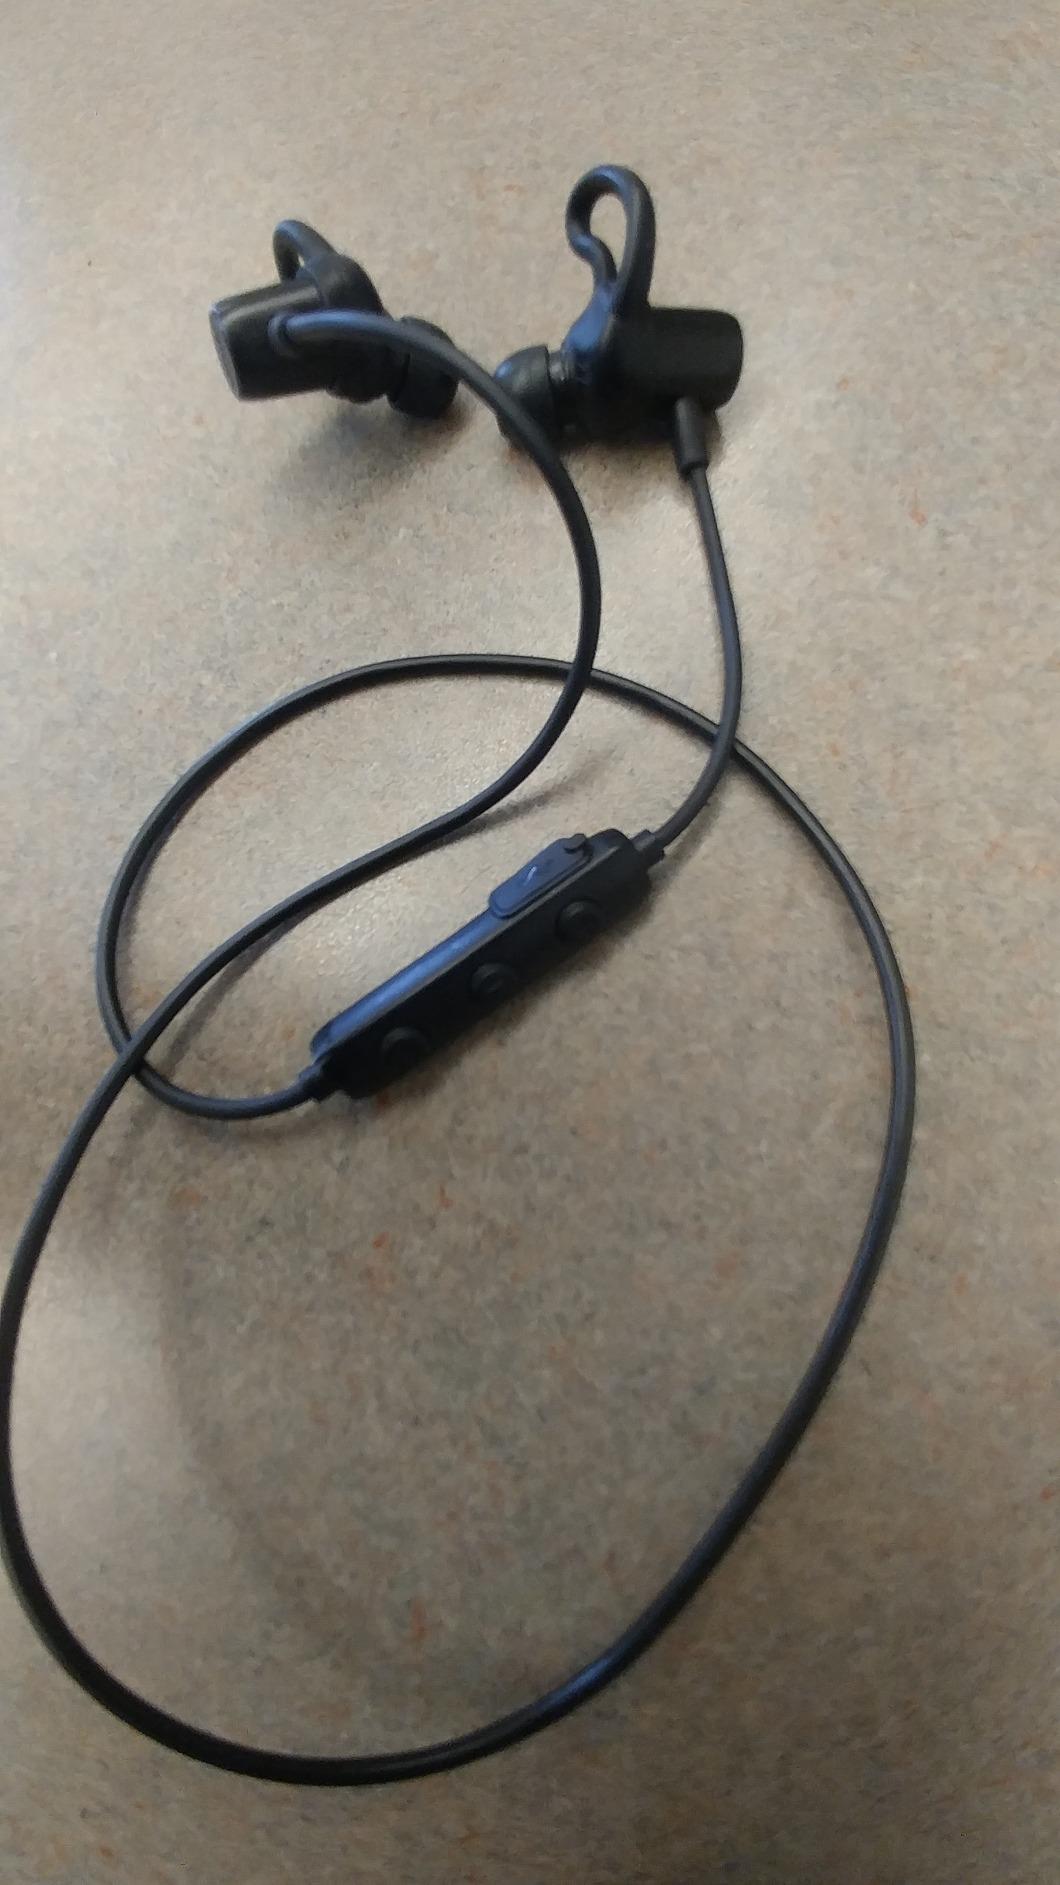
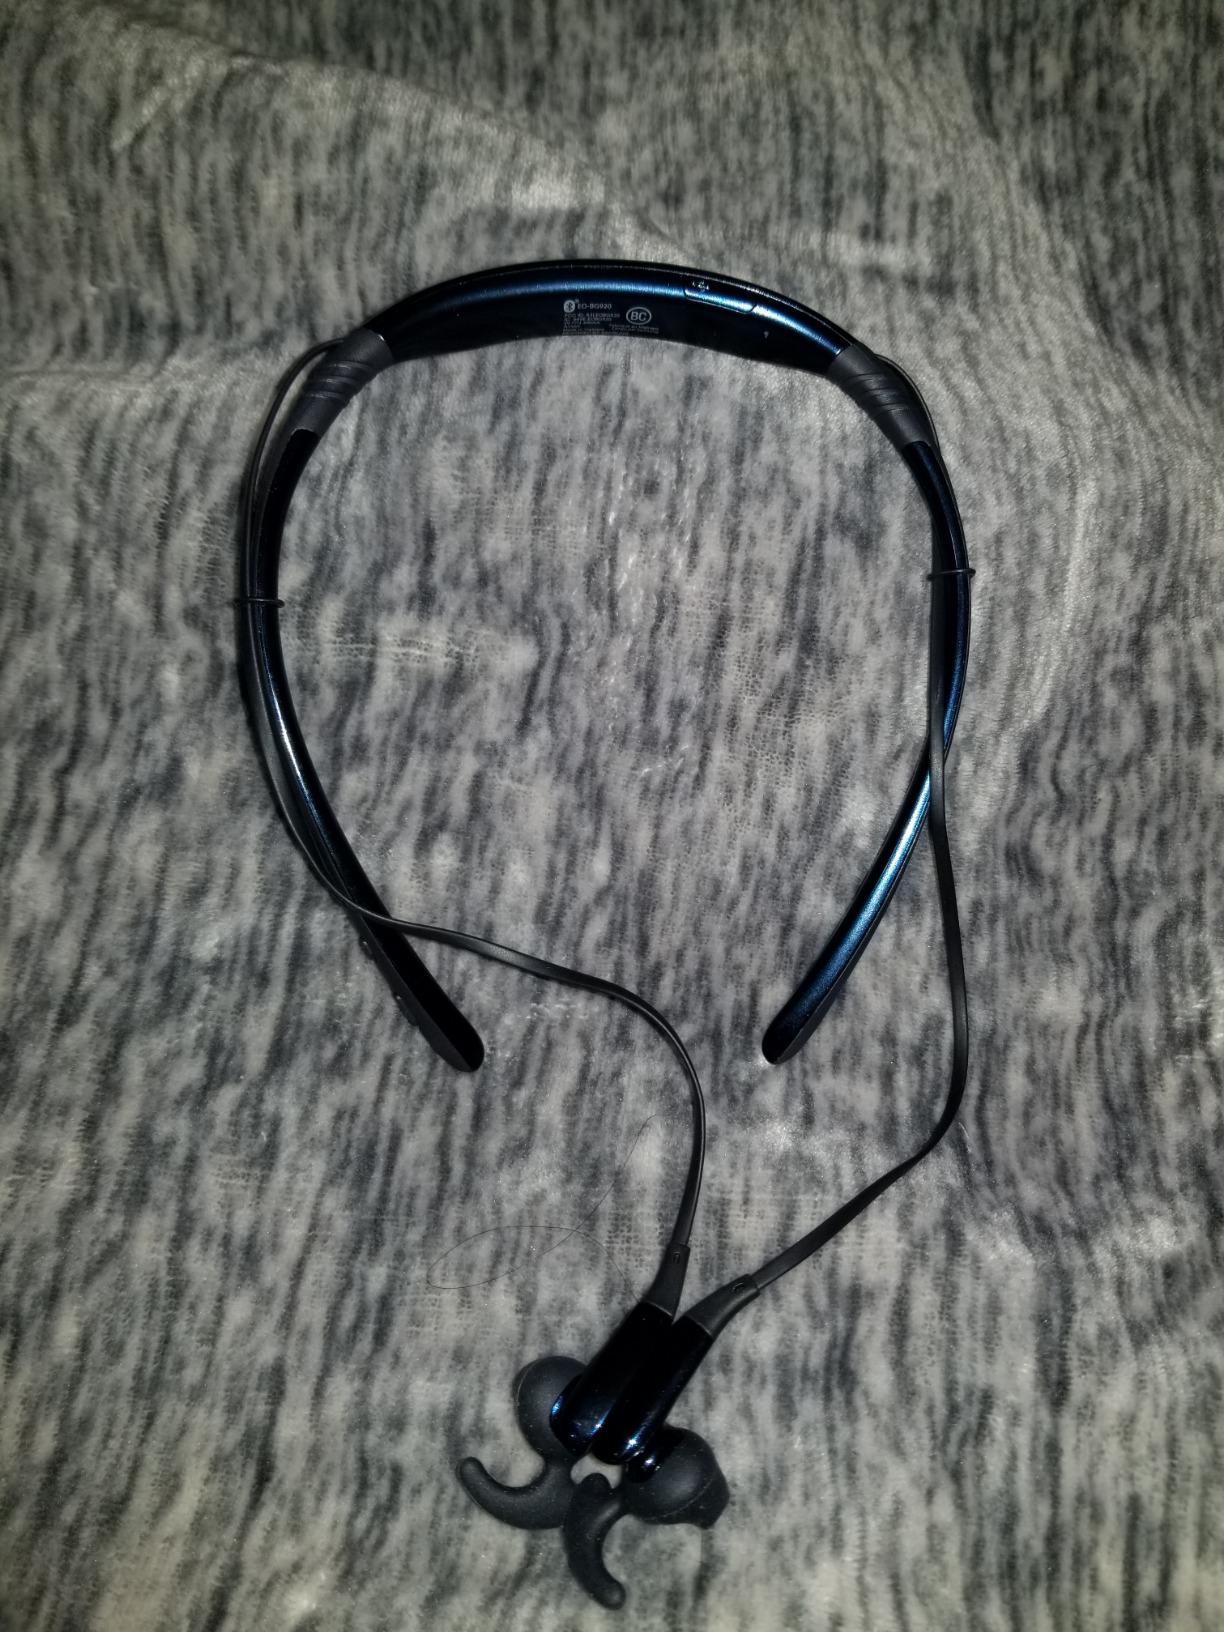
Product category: headphones
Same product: no